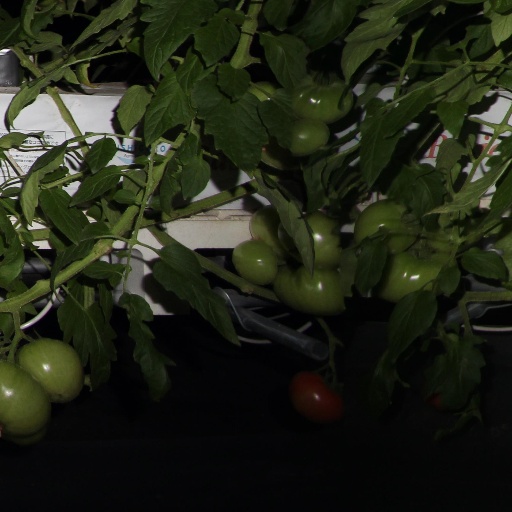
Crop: tomato